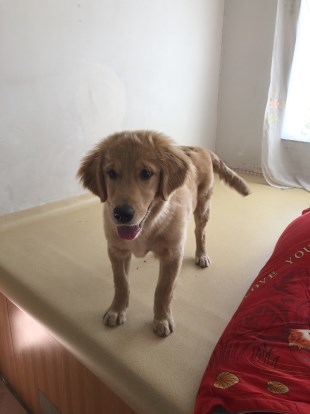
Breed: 5355-n000126-golden_retriever